Chicago White Sox

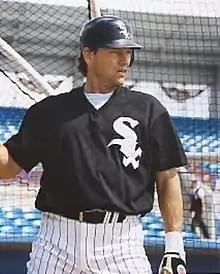
Carlton Fisk (1981–1993)

"Note: American League Championship Series began in 1969"